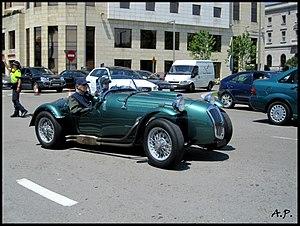
Frazer Nash était un constructeur anglais de voitures de sport et de course. Fondée en 1922 par Archibald Frazer-Nash et Henry Ronald Godfrey, la marque fut reprise par les frères Aldington en 1929. Jusqu'à la Seconde Guerre mondiale, la compagnie produisit des véhicules à transmission par chaîne, mais importa également des BMW, commercialisées sous l'appellation Frazer Nash-BMW. Après guerre, les frères Aldington acquirent les droits de BMW, et produisirent des voitures de sport à moteur BMW, moteur produit à l'usine Bristol sous cette appellation. La production cessa en 1957, AFN Limited devenant alors concessionnaire Porsche pour la Grande-Bretagne.